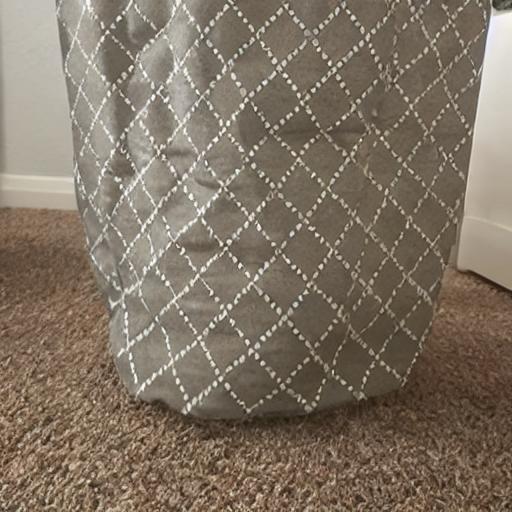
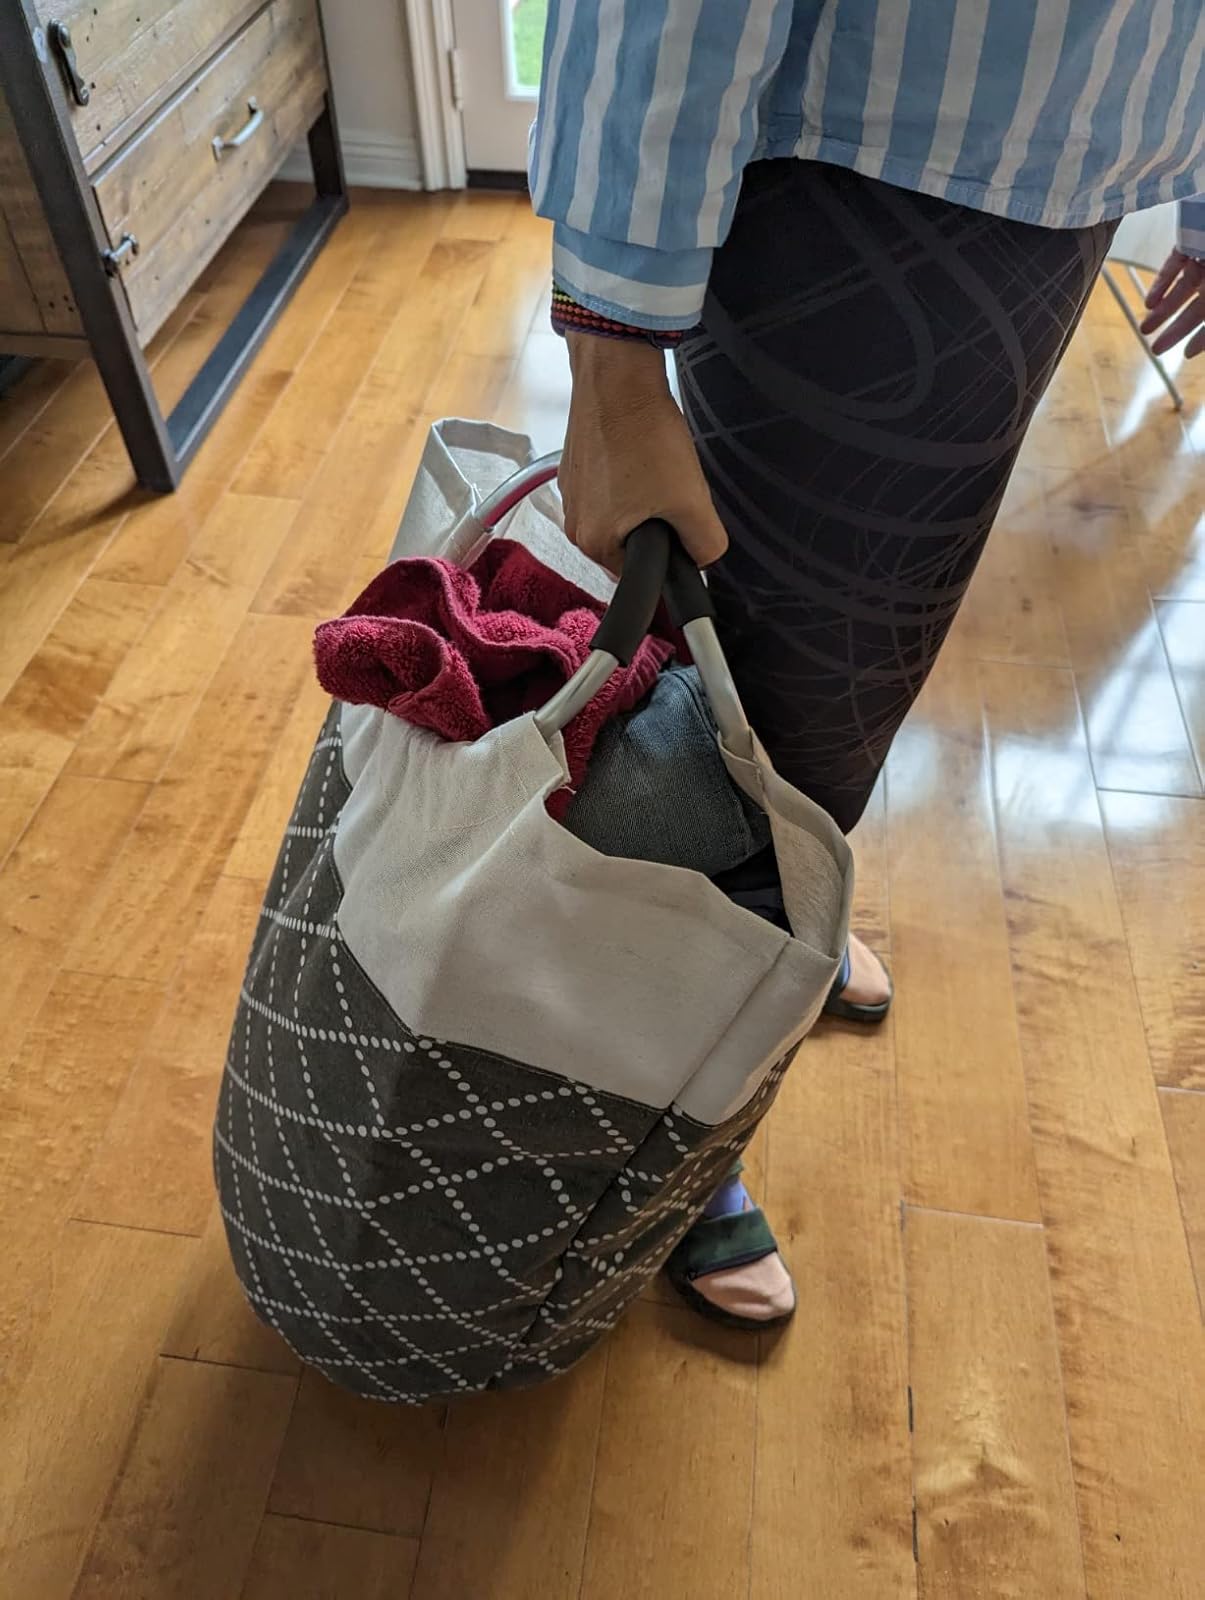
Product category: items_hamper
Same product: no